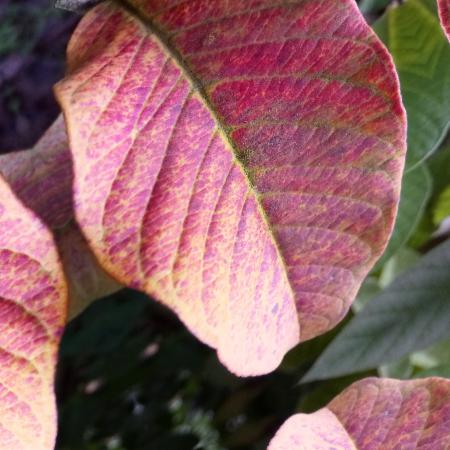
Label: Red rust